Jules Nadi

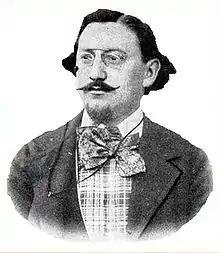
Jules Nadi

Jules Camille Victor Pomaret, known as Jules Nadi (Nadi, the anagram of his wife, Dina) (born in Valence on 19 May 1872 – died in Paris on 7 November 1928) was a French politician who represented Drôme in southeastern France. A socialist since 1898, at different times, he was a member of the French Workers' Party (POF) (1898–1900), French Section of the Workers' International (SFIO) (1914–1921; 1923–1928) and the French Communist Party (PCF) (1921–1923).